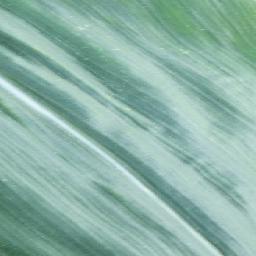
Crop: corn
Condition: (maize)_healthy